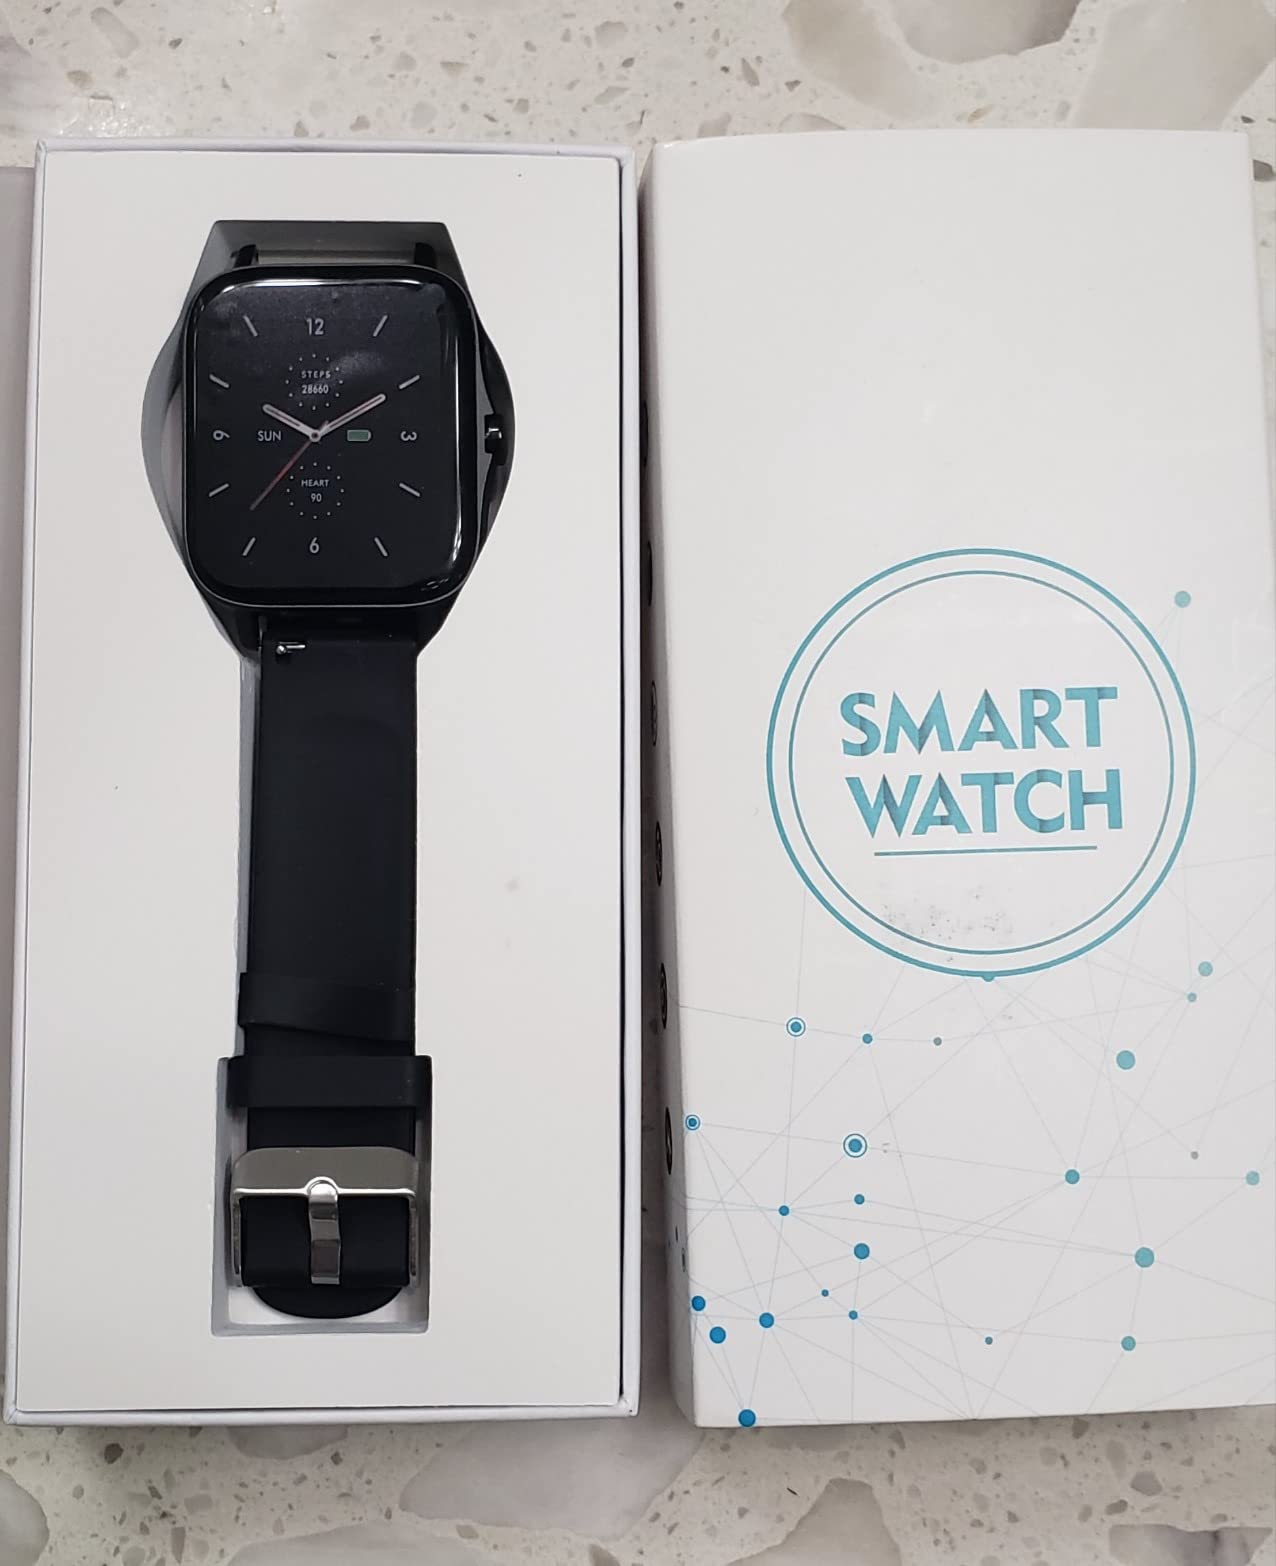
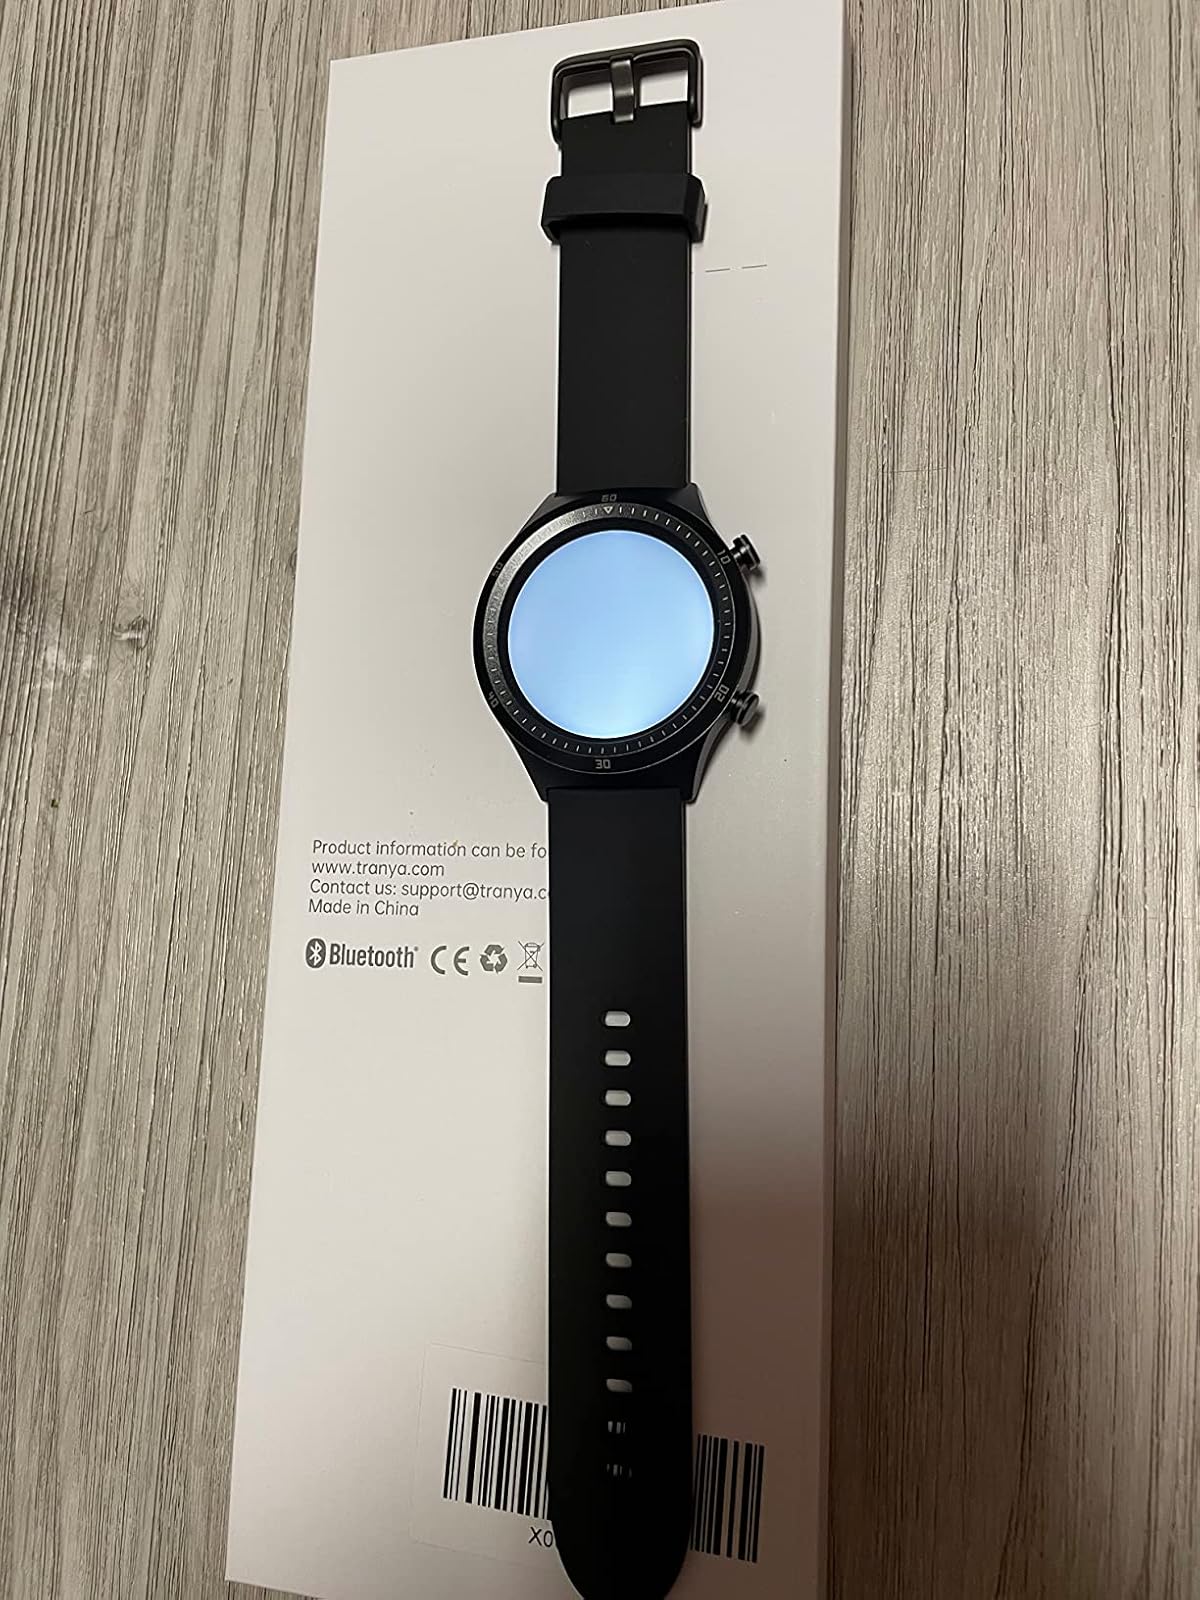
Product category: smartwatch
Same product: no